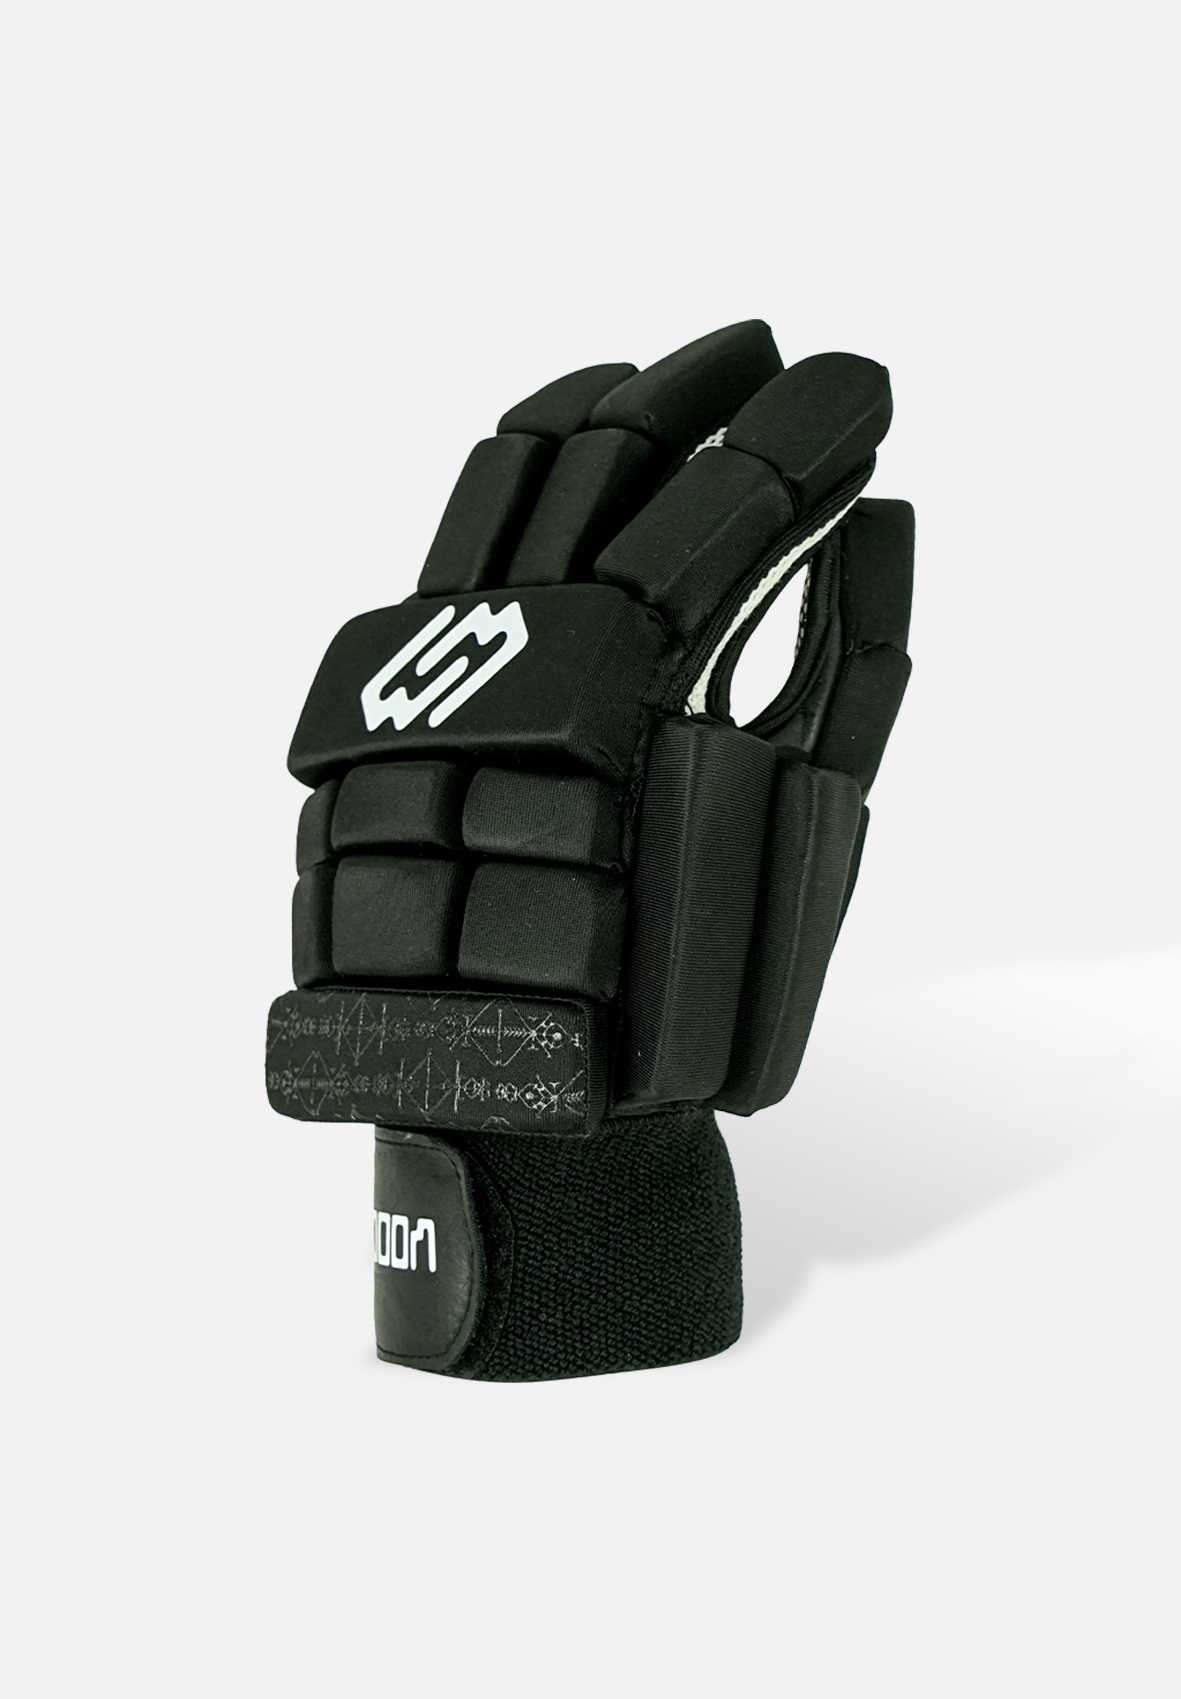
Voodoo Limitless Indoor Glove
Experience amazing protection and adaptivity with the Voodoo Limitless Indoor Glove! This glove features a closed palm and ample padding to ensure safe and stable handling of the ball, while its velcro closure allows for a personalized fit that allows you to push your game to its limits. Conquer the court!
Brand: Voodoo
Category: Sporting Goods > Athletics > Racquetball & Squash > Racquetball & Squash Gloves